Describe the emotion expressed in this image:  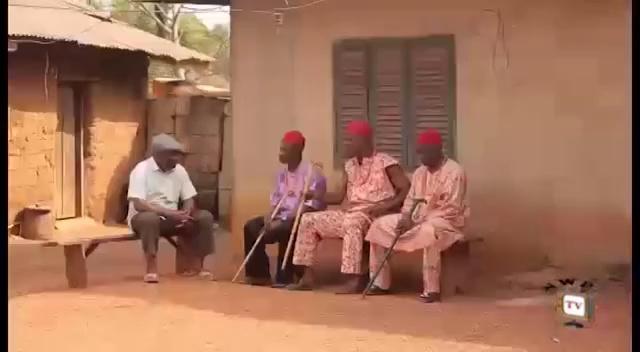
This person displays Pain, valence and arousal with low intensity.